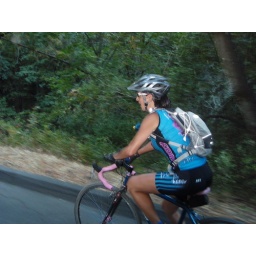
MTL blazes by on her cross bike